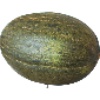
Label: Melon Piel de Sapo 1